Welscheid

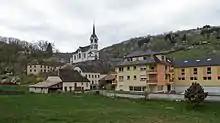
Welscheid in 2014

Welscheid is a village in the commune of Bourscheid, in north-eastern Luxembourg. , the village had a population of 207.